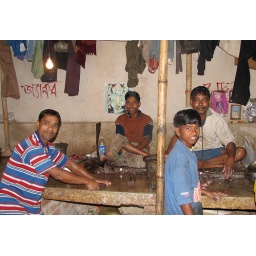
At the wonderful Lake Market fish market in south Calcutta (Kolkata)